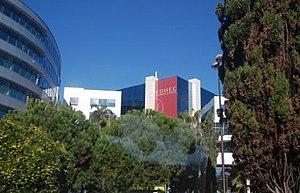
L'École des hautes études commerciales du Nord est une grande école de commerce française privée à but non lucratif dont le campus principal est situé à Roubaix. Fondée à Lille en 1906, elle prend le nom d'École des hautes études commerciales du Nord en 1951, d'où elle tire son acronyme. À partir des années 2010, elle possède des campus à Lille, Nice, Paris, Londres et Singapour.